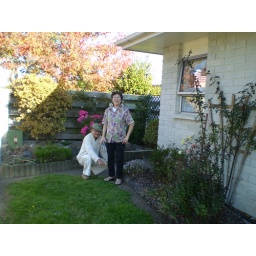
Mom and dad in garden near kitchen window